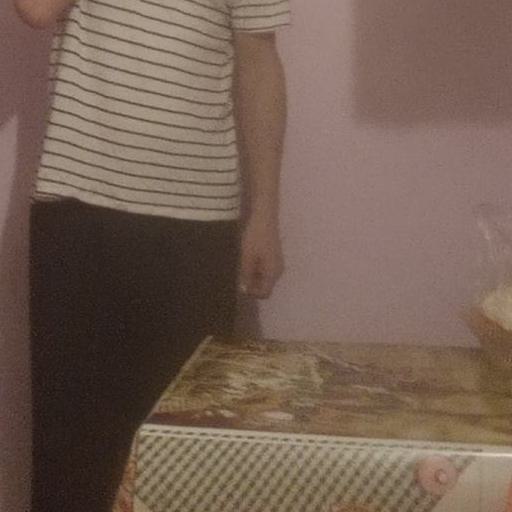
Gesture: no_gesture